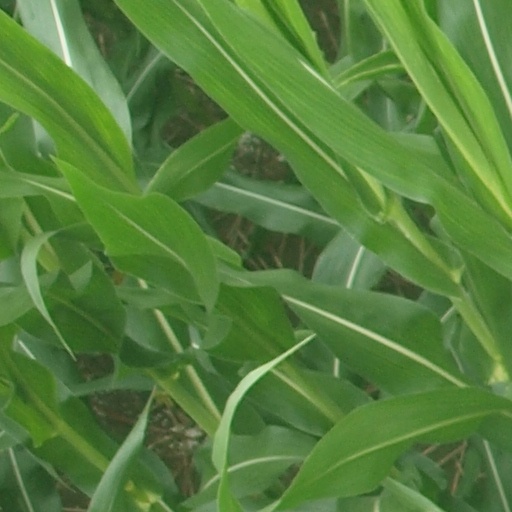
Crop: maize; corn